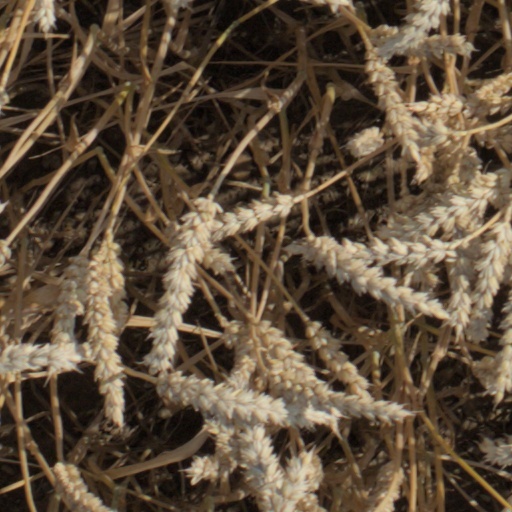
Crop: wheat